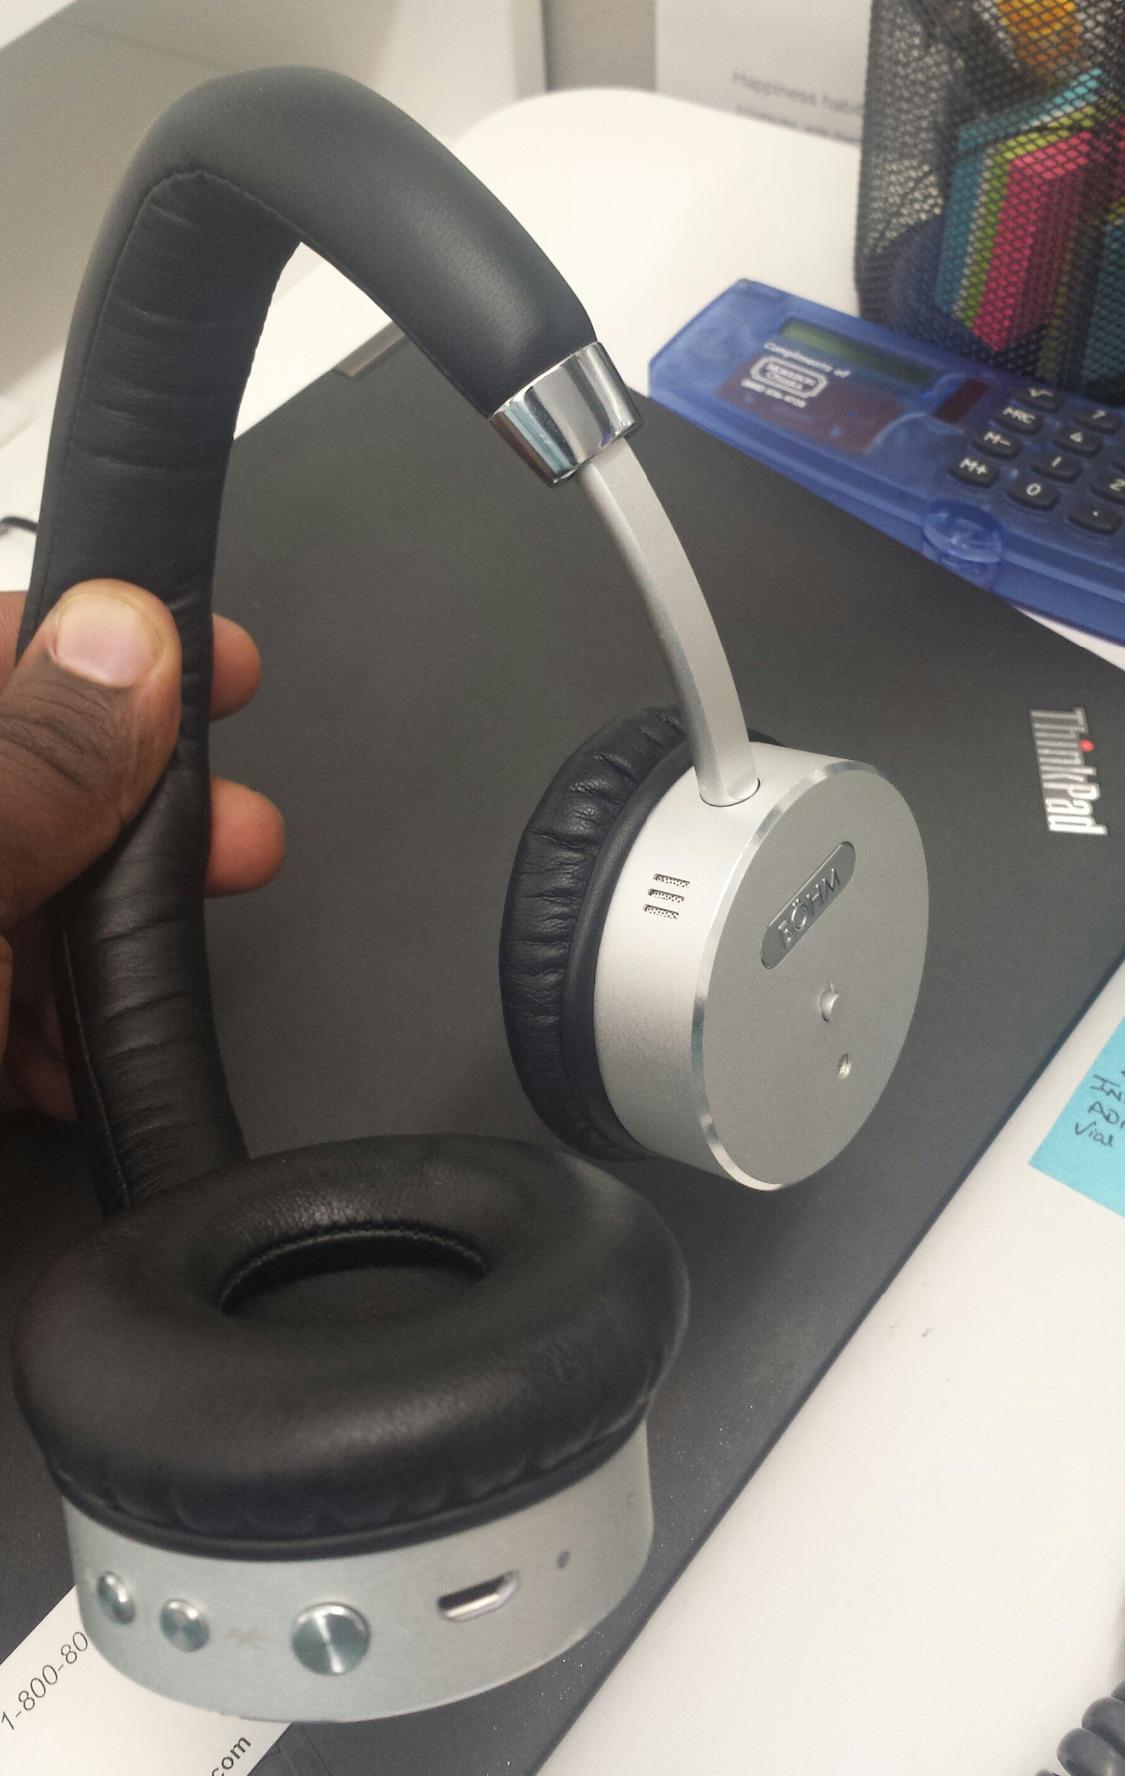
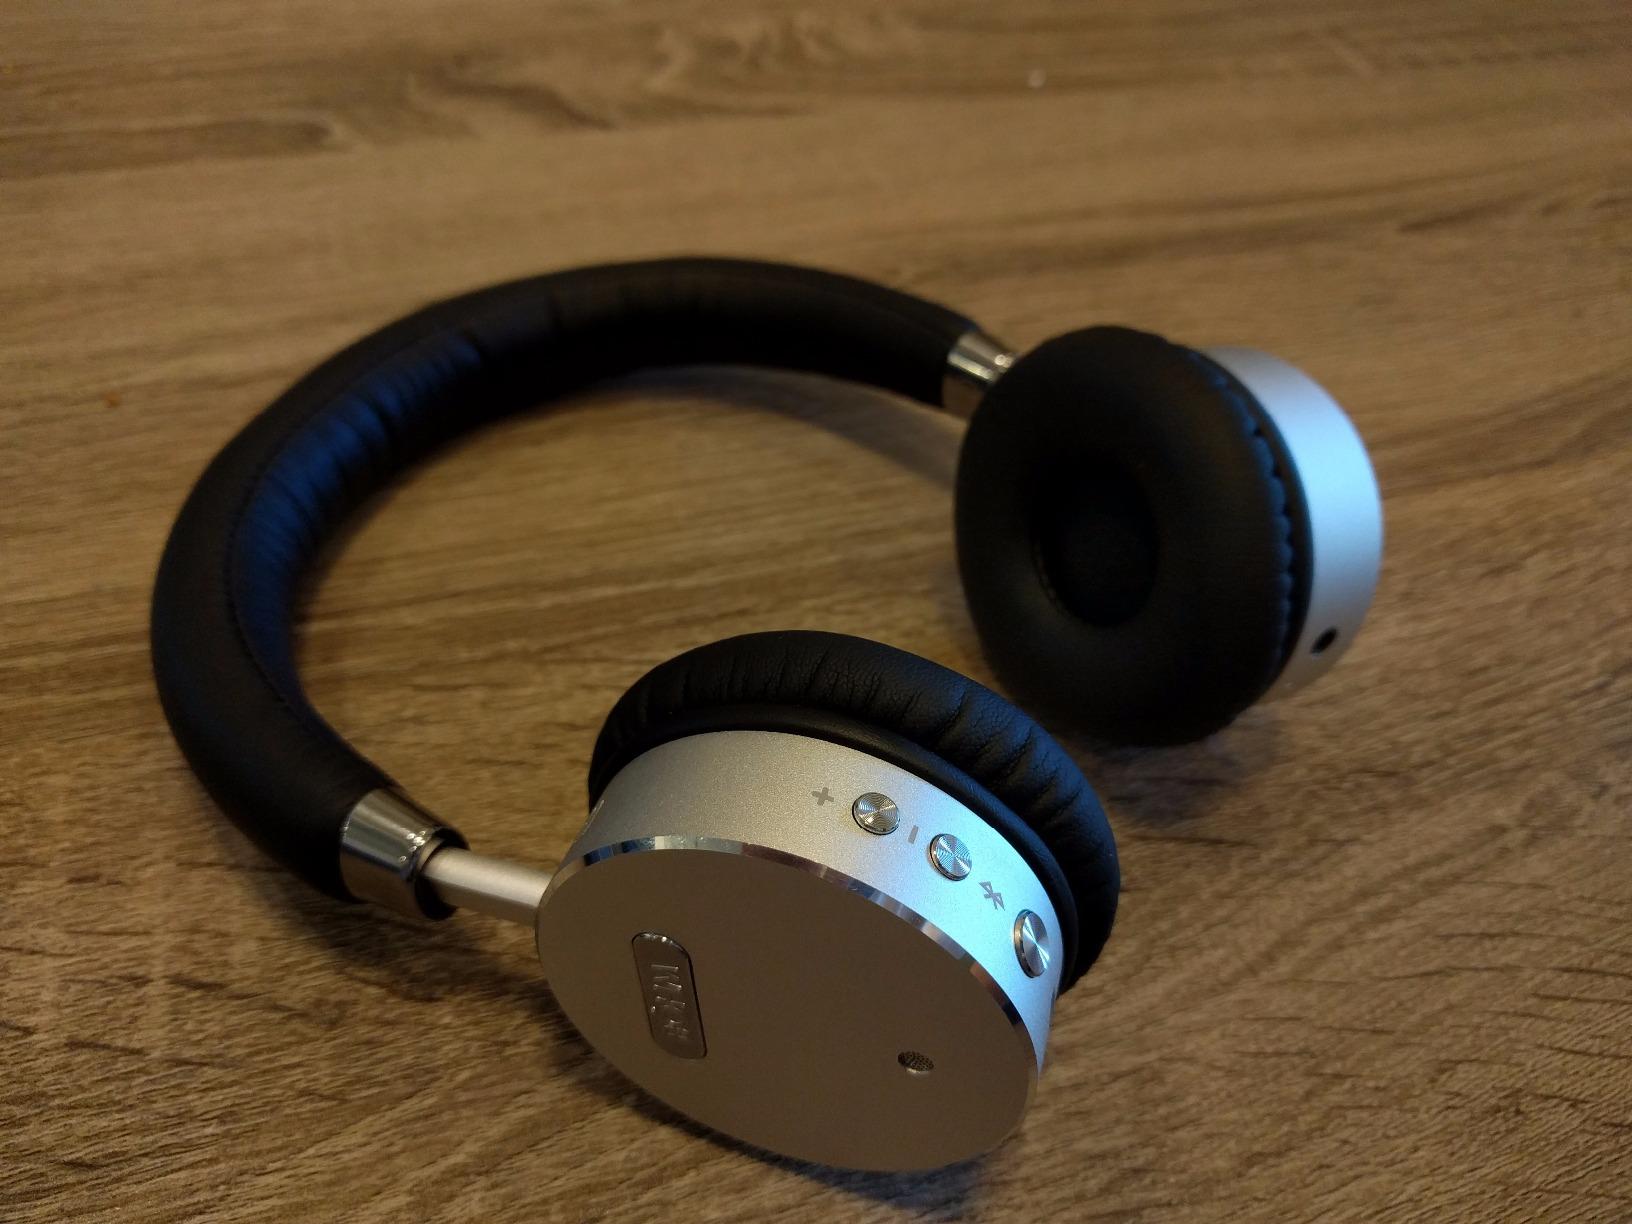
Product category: headphones
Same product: yes